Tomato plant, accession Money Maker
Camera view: horizontal (90 deg, fisheye); turntable rotation: 300 degrees
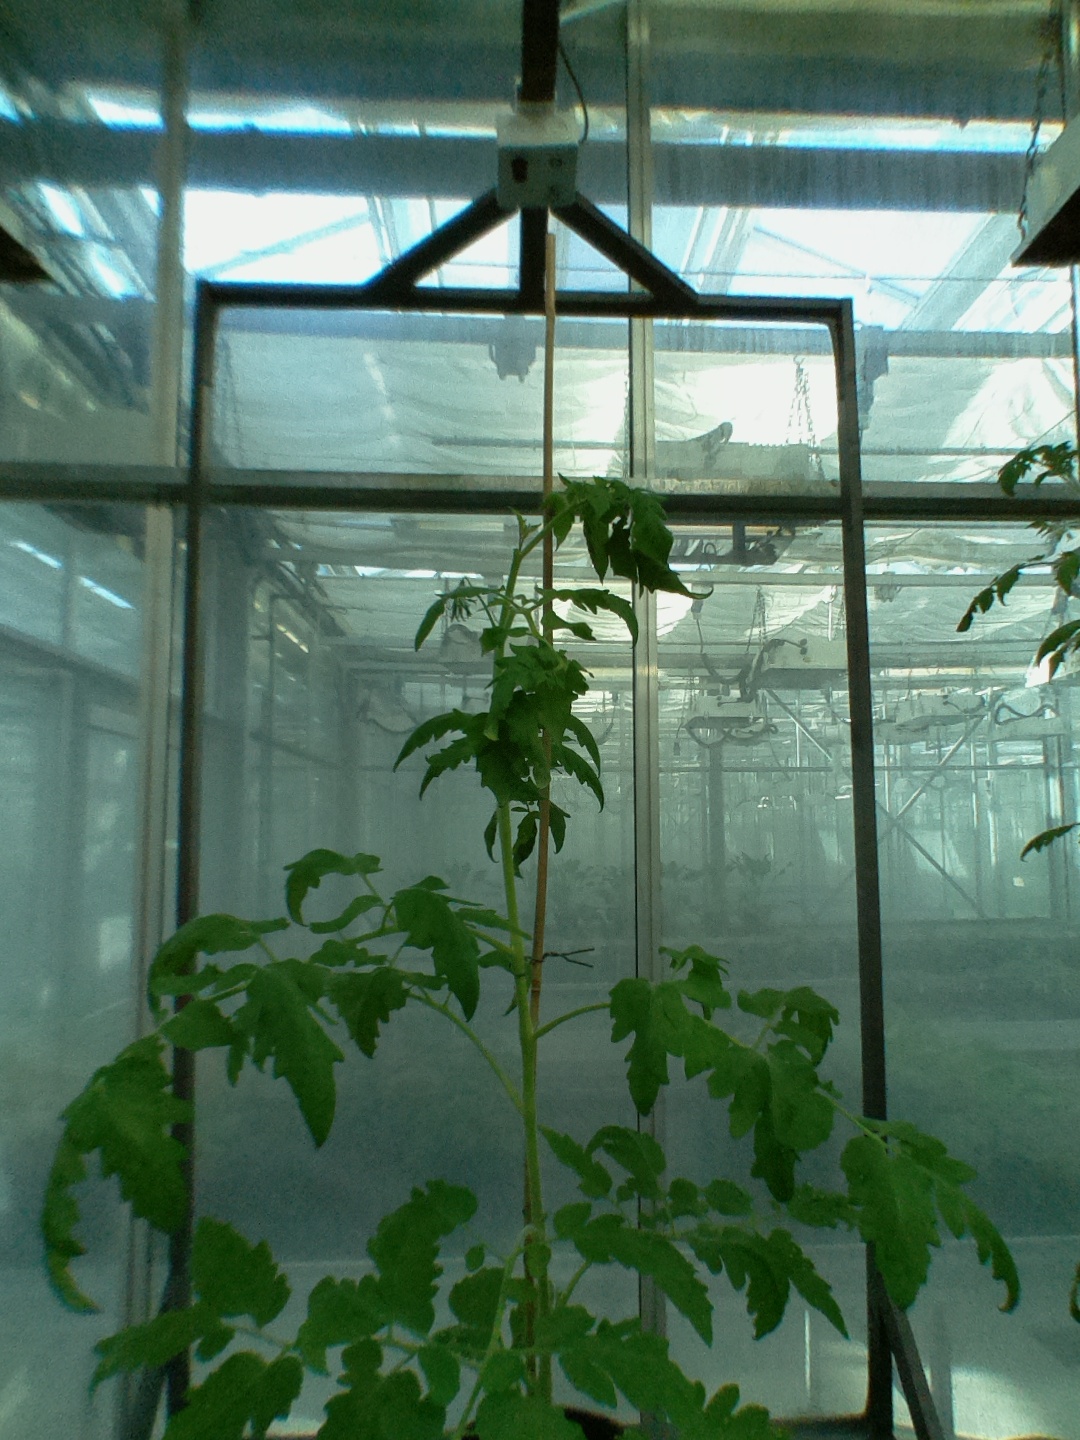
BBCH growth stage 60: First flowers open